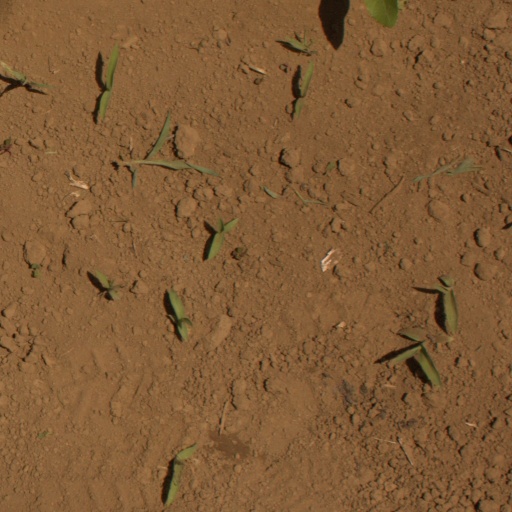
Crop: Jerusalem artichoke